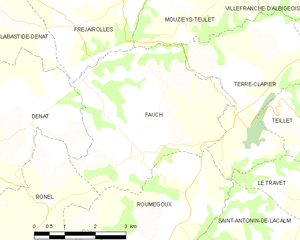
Carte des communes françaises Fauch
Fauch est une commune française située dans le département du Tarn en région Occitanie.